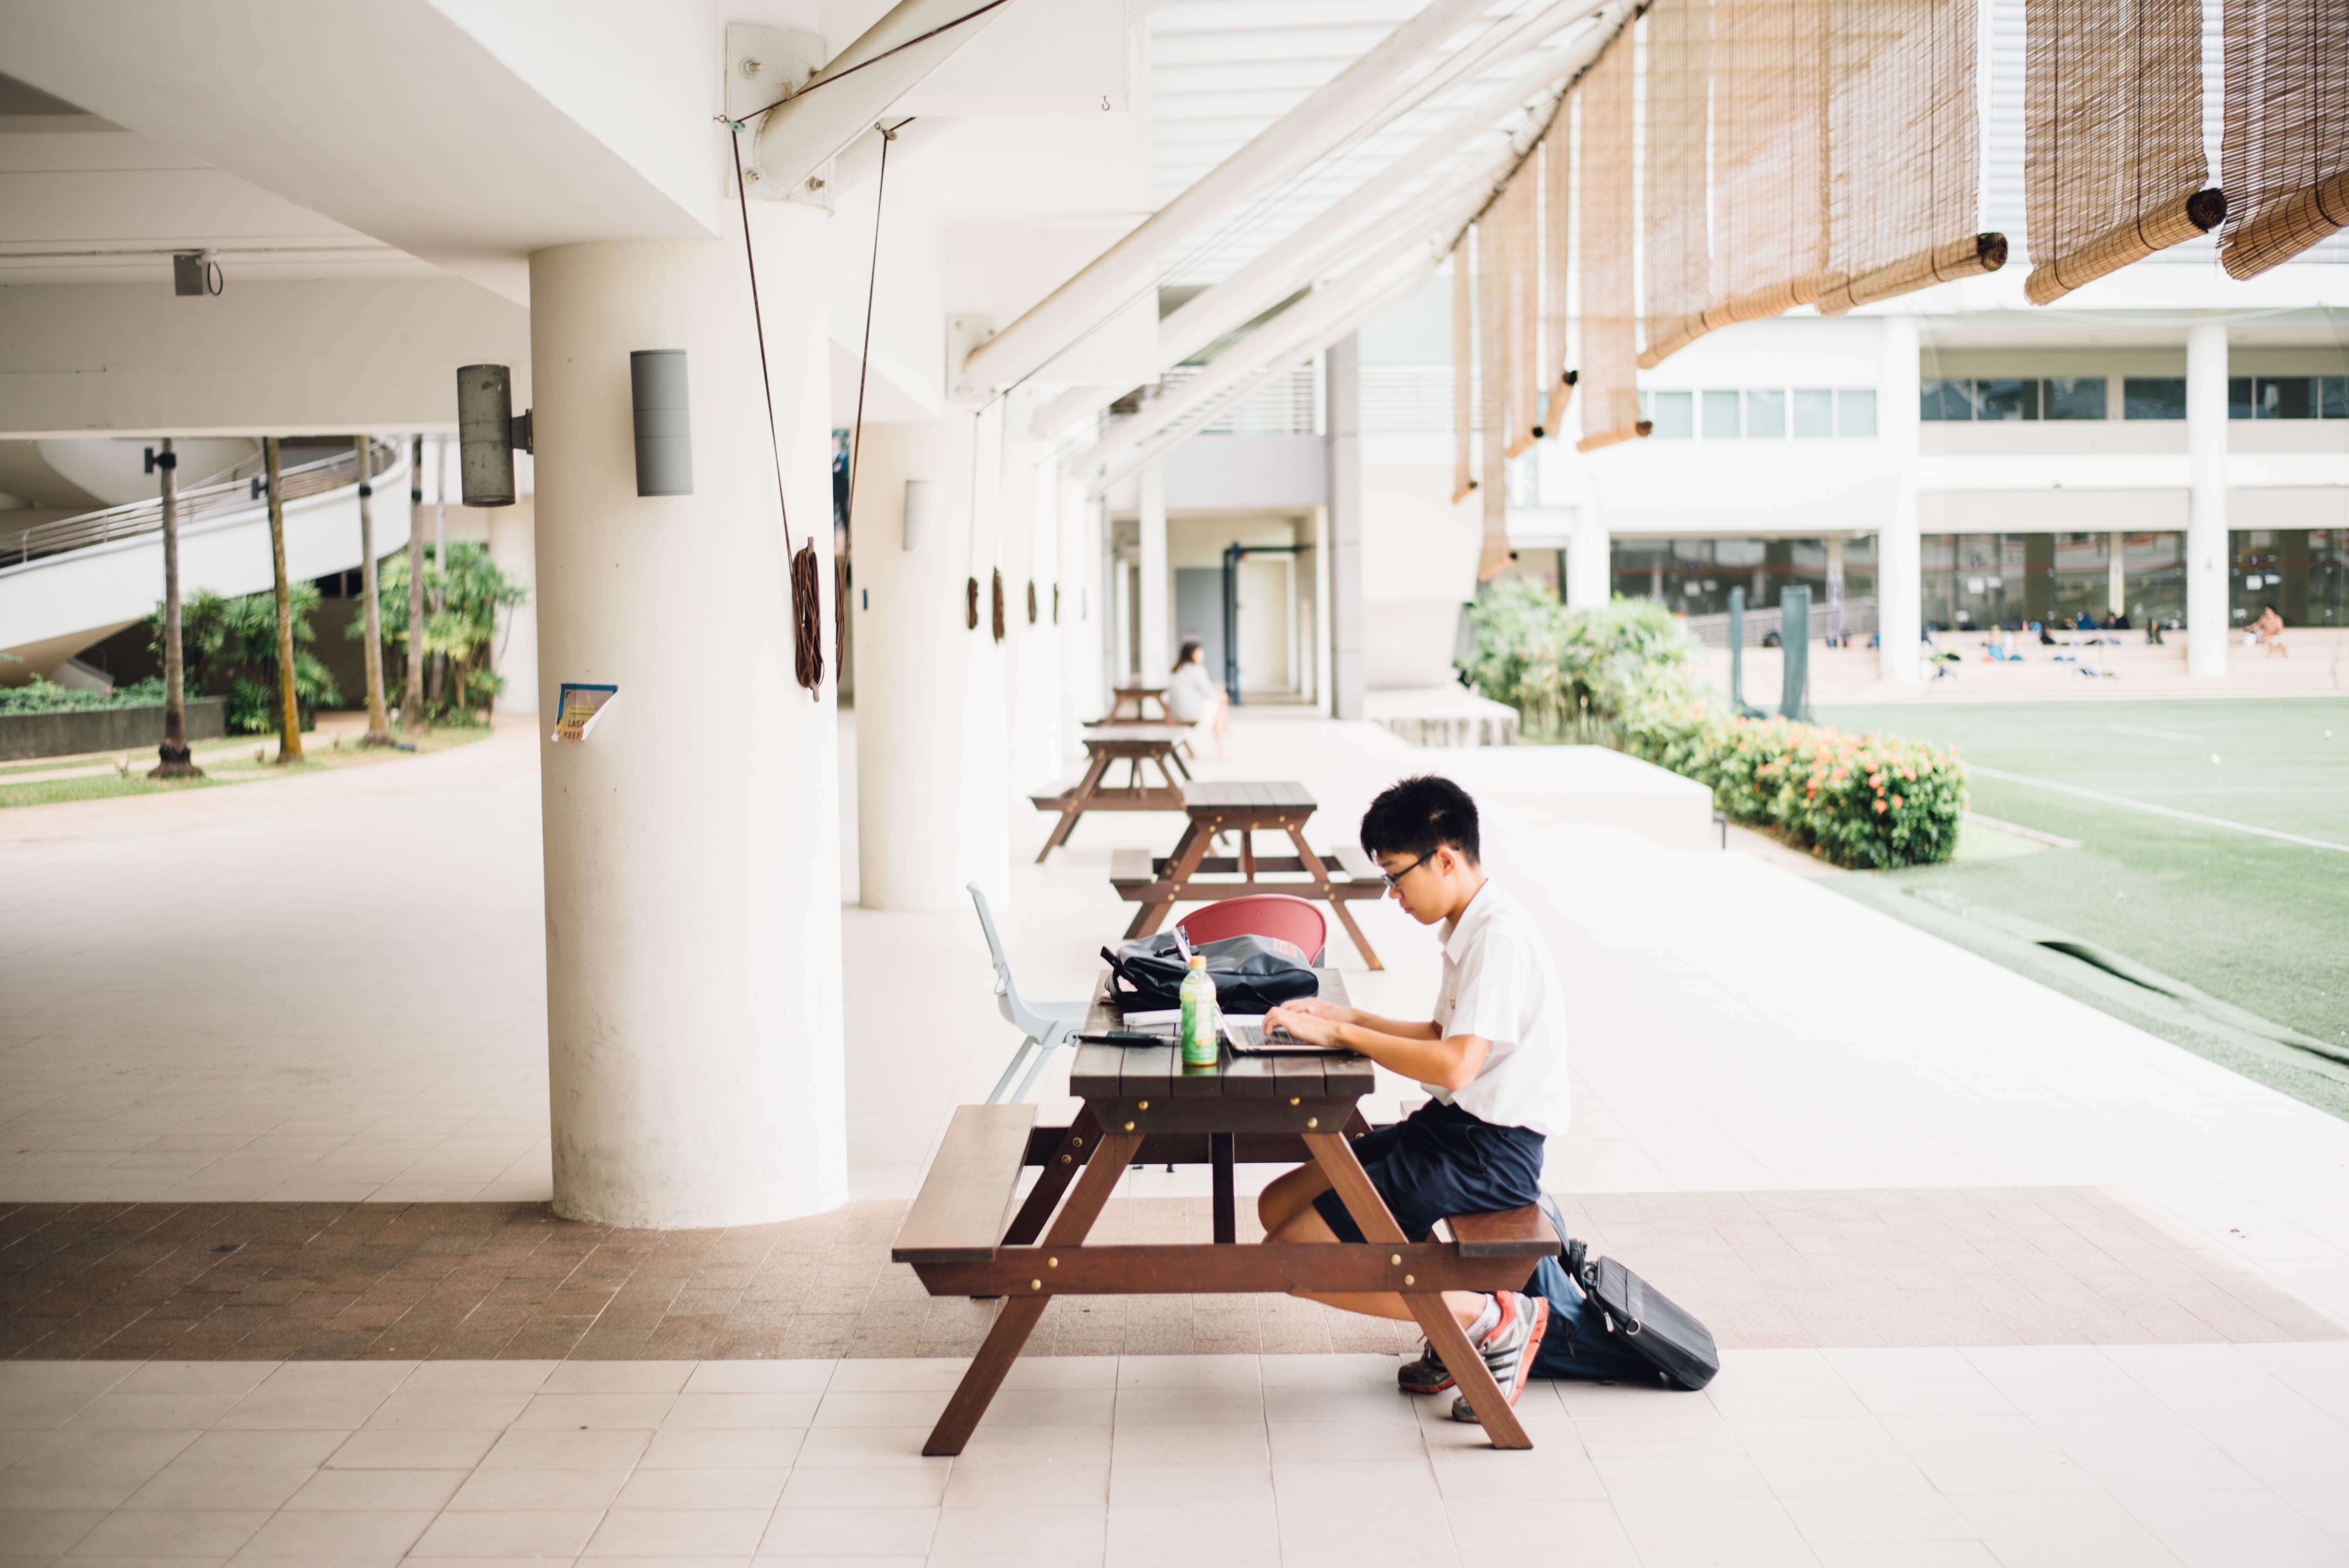
floor, home, office, property, professional, interior design, design